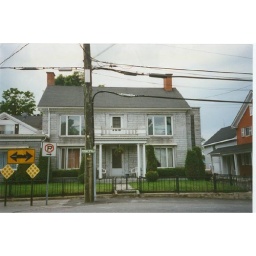
Canada-US border runs throught the house roughly in line with the telephone pole. Canada is on the right. Also VT-PQ.